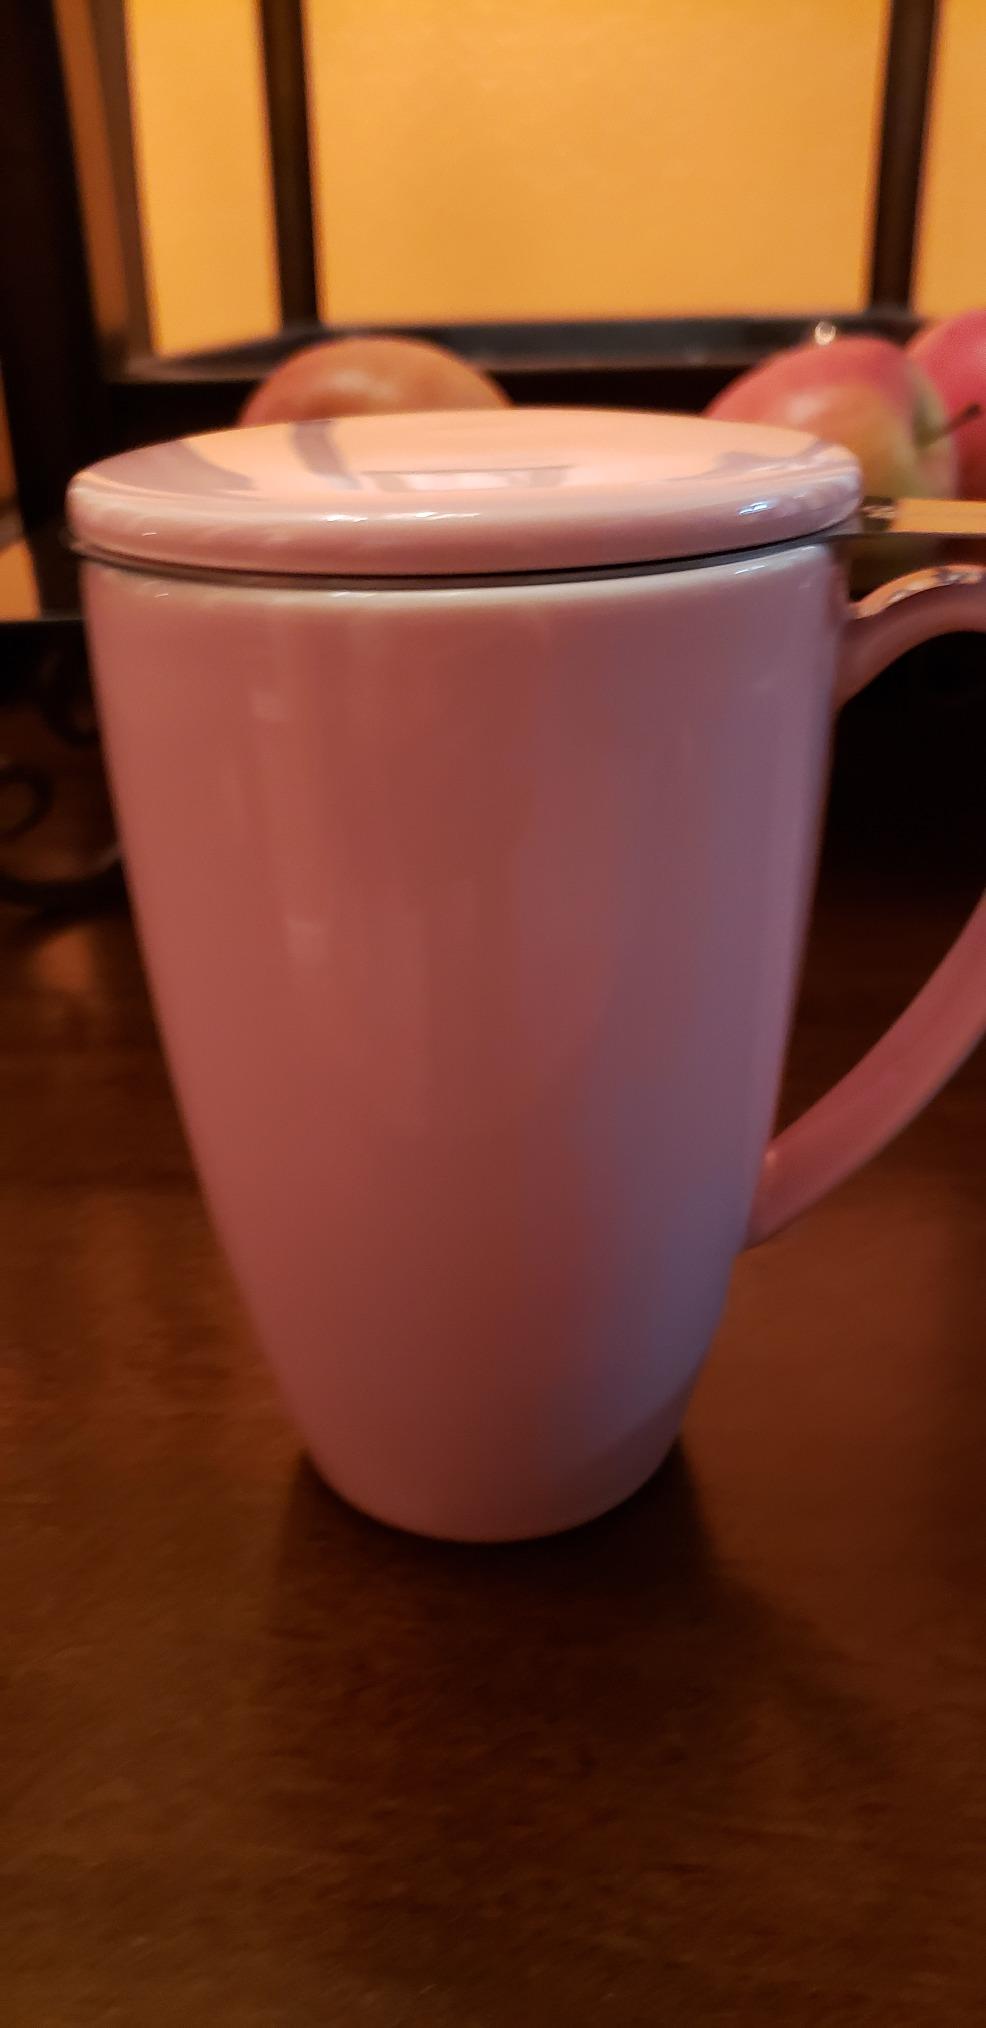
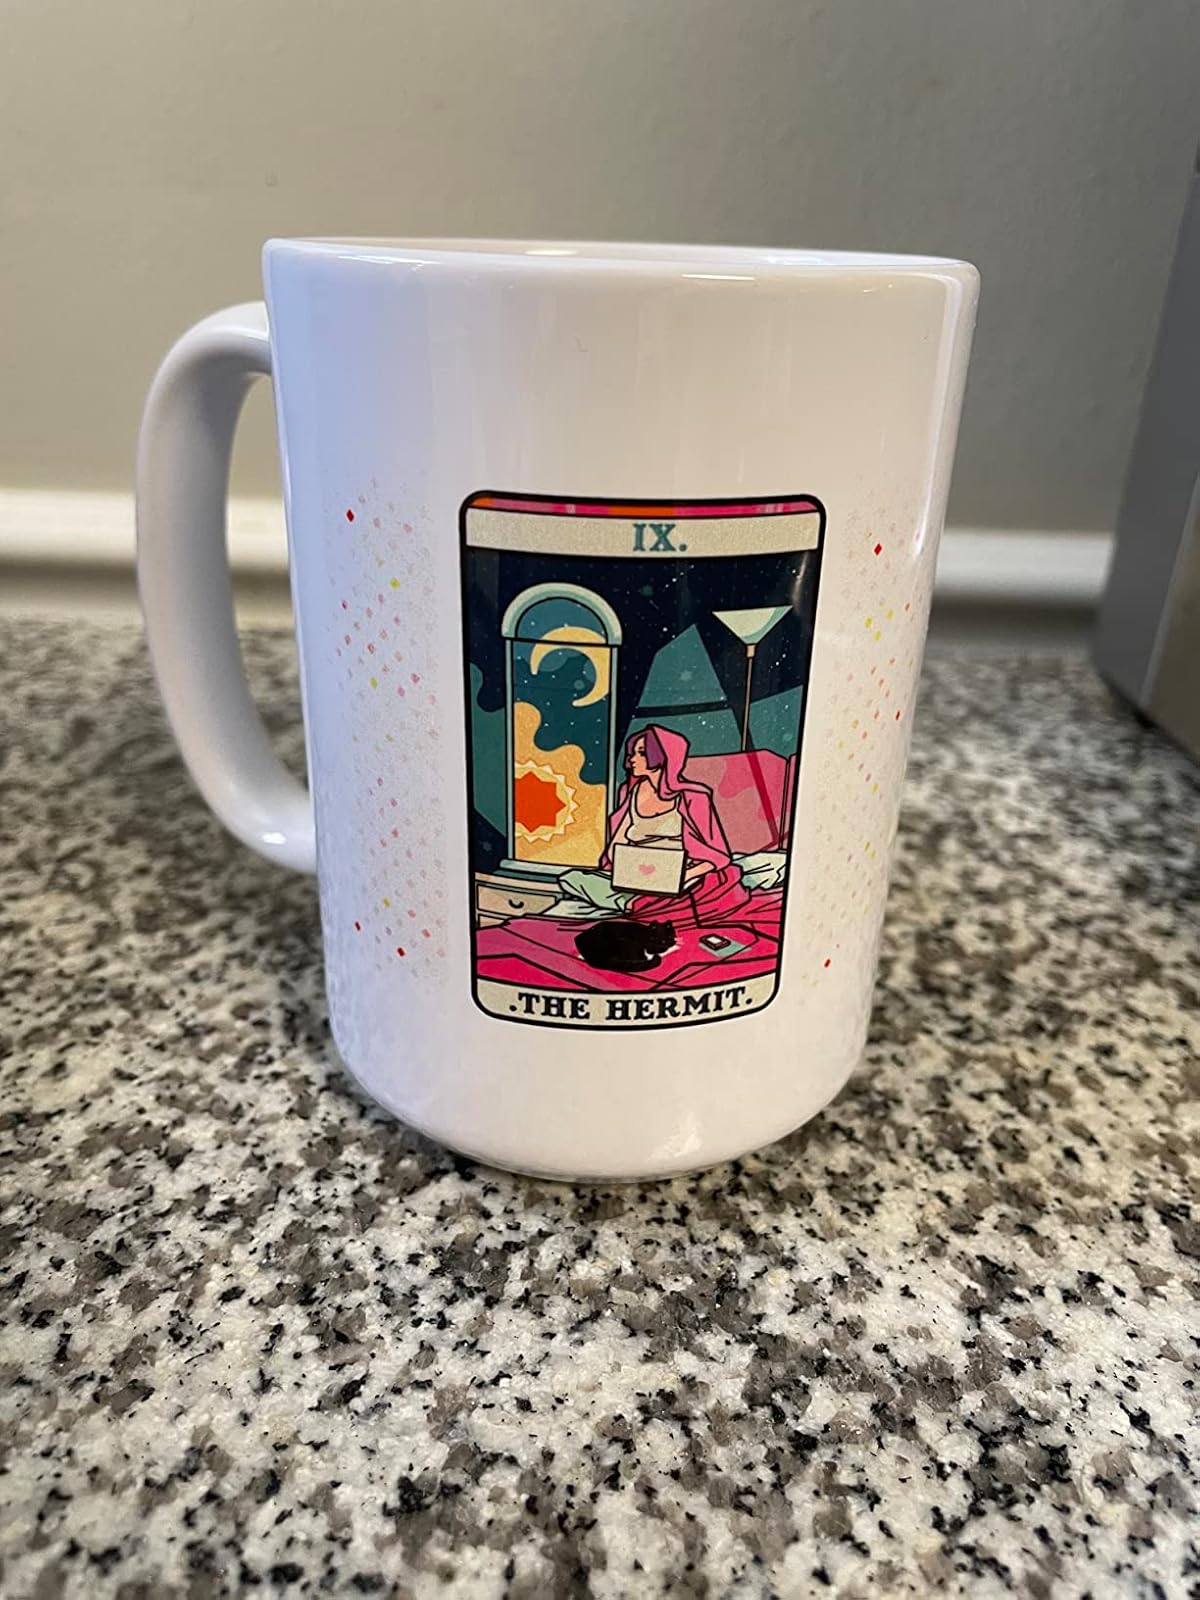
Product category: items_mug
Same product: no